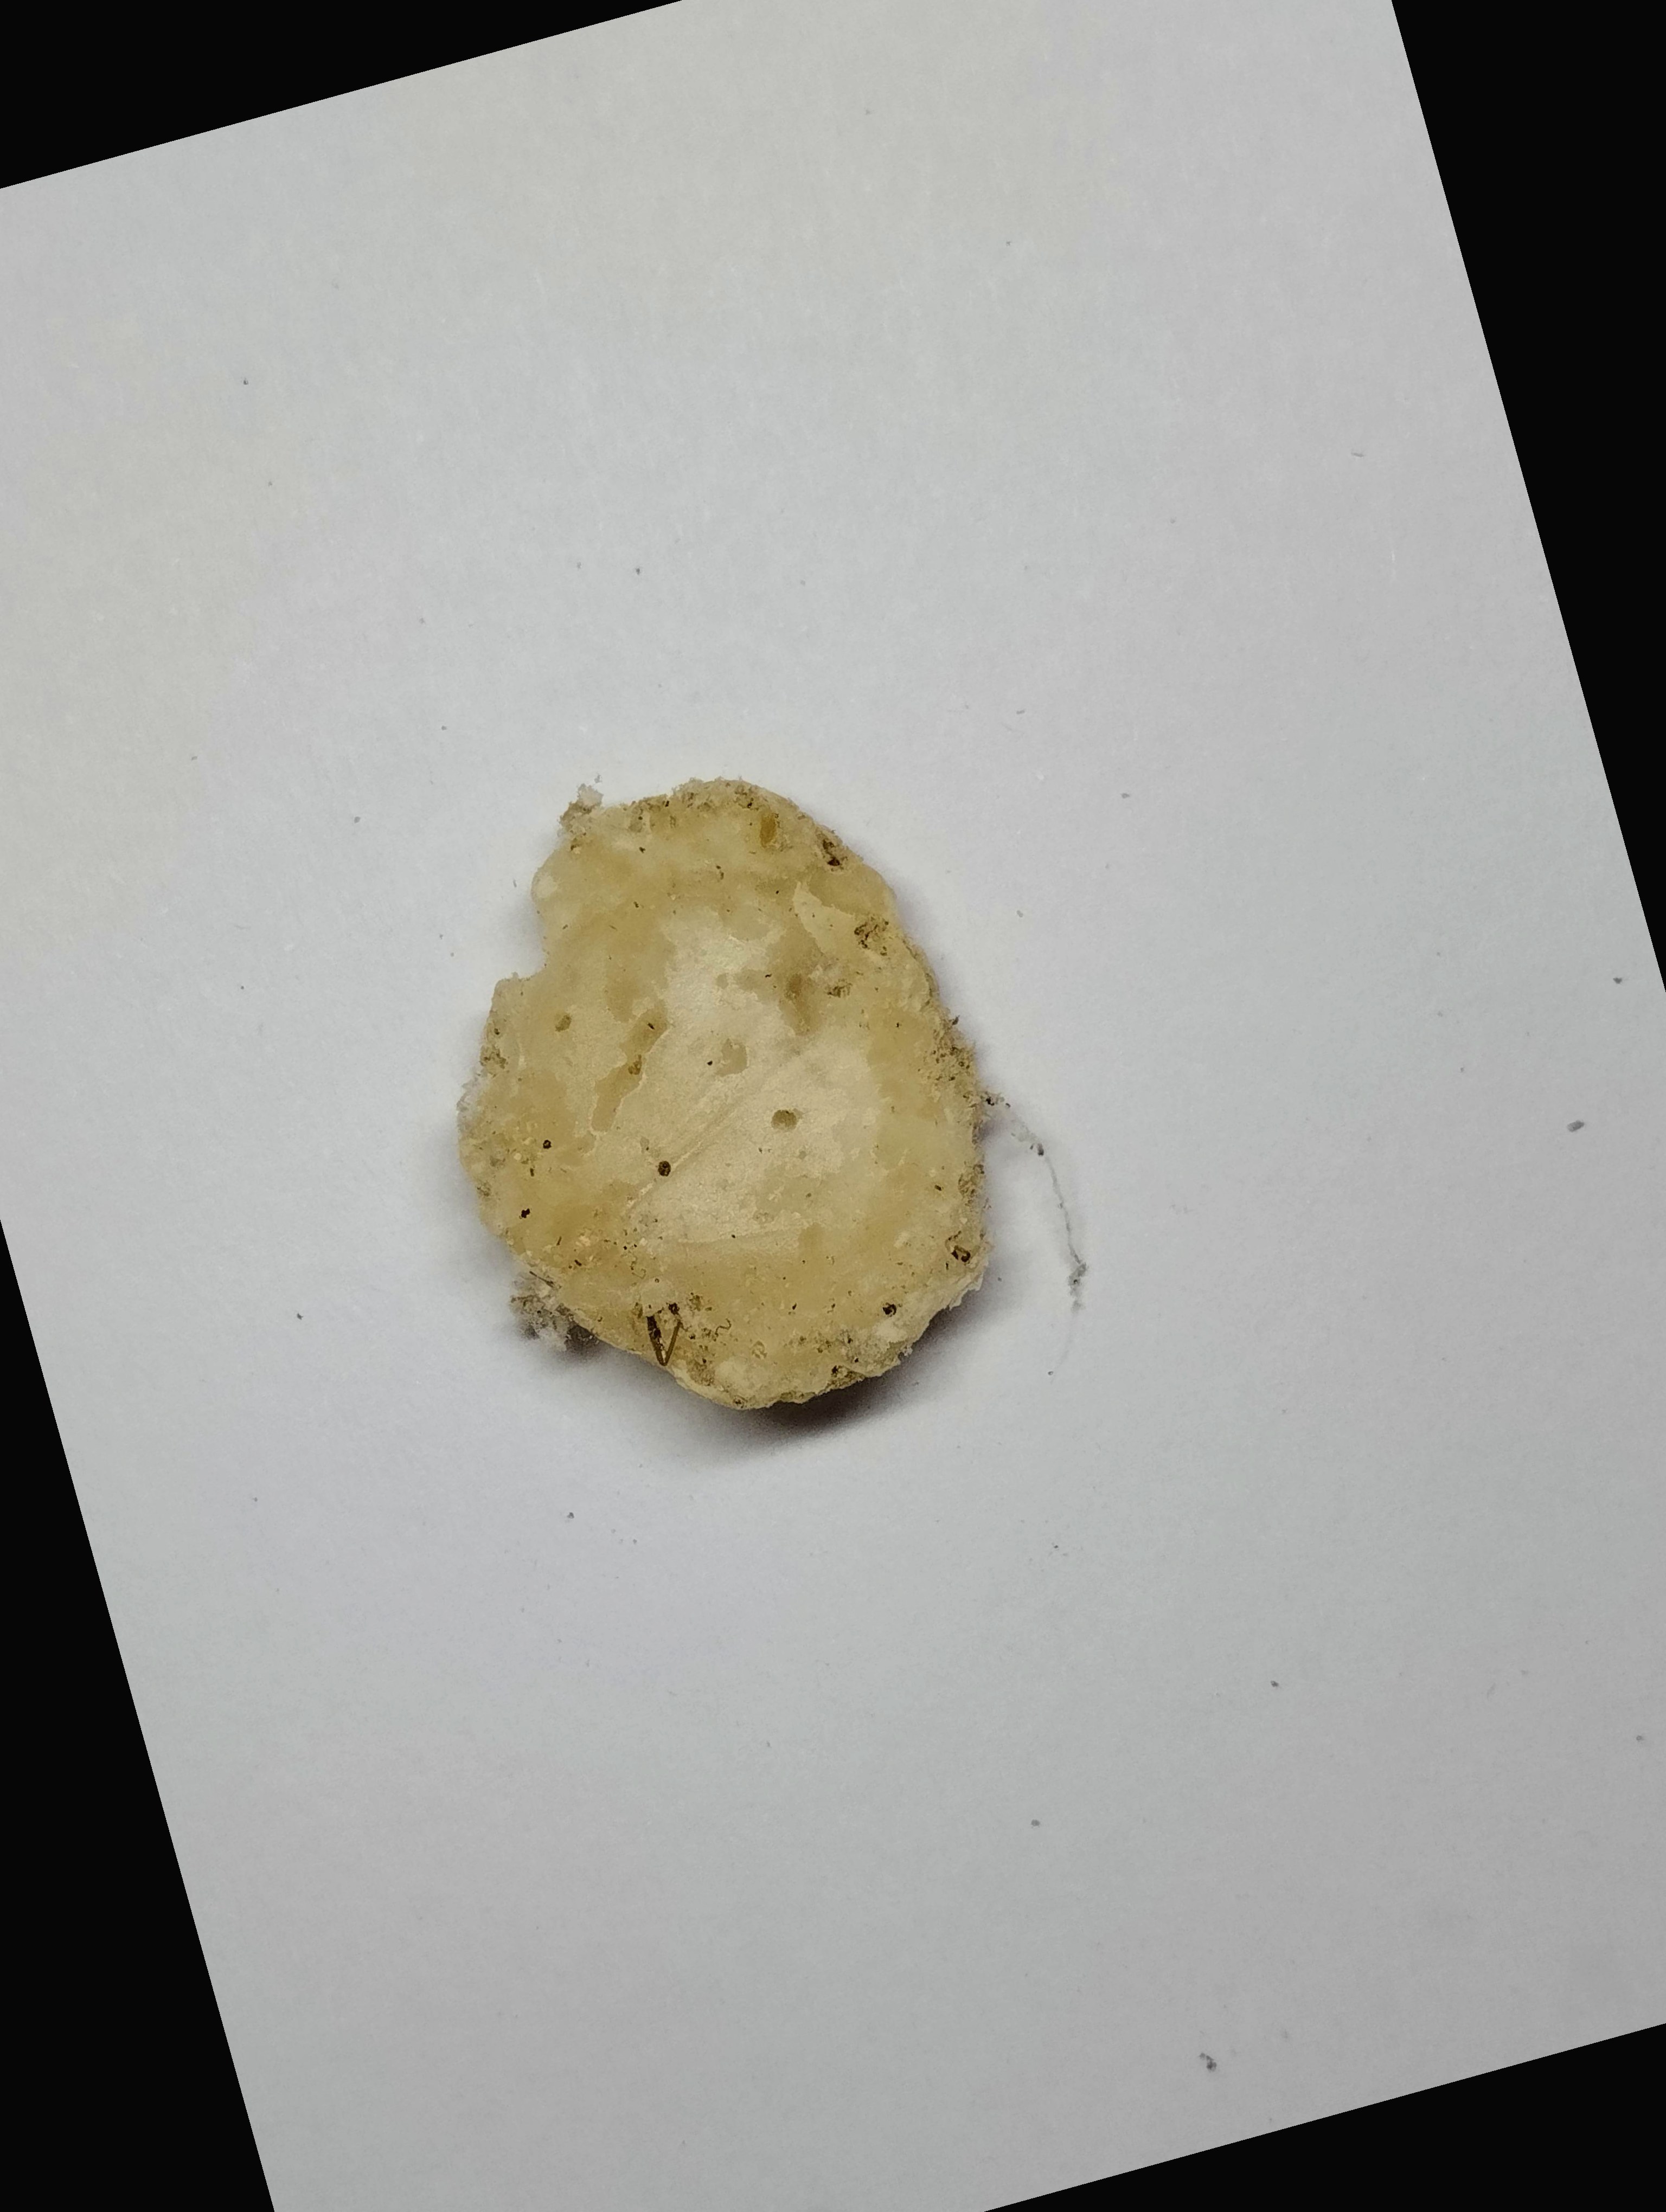
Label: rusak (damaged seed)